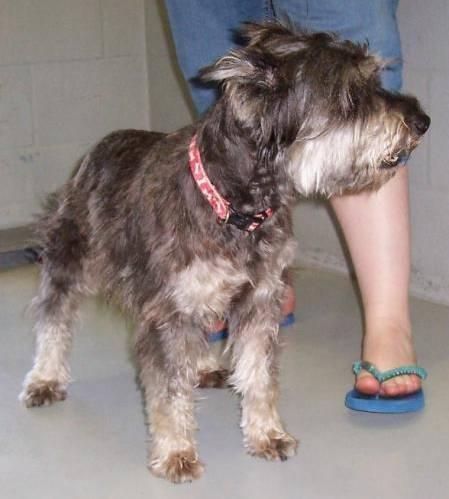
dog